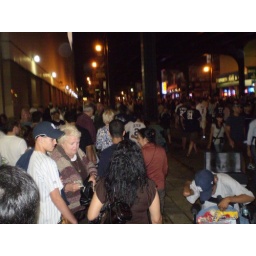
Crowded sidewalk on River Avenue in the Bronx. That's Yankee Stadium's wall on the left.